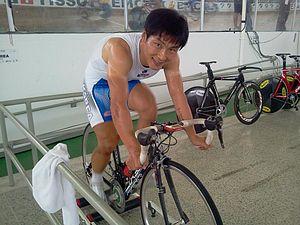
Cho Ho-sung, né le 15 juin 1974, est un ancien coureur cycliste sud-coréen. Spécialisé dans plusieurs disciplines sur piste, il a été quatre fois médaillé d'or lors de Jeux asiatiques et cinq fois lors de championnats d'Asie. Il a été médaillé de bronze de la course aux points aux championnats du monde de 1999. Il a participé trois fois aux Jeux olympiques, en 1996, 2000 et 2012. Il a notamment été quatrième de la course aux points à Sydney en 2000. Il est actuellement directeur sportif de l'équipe Seoul